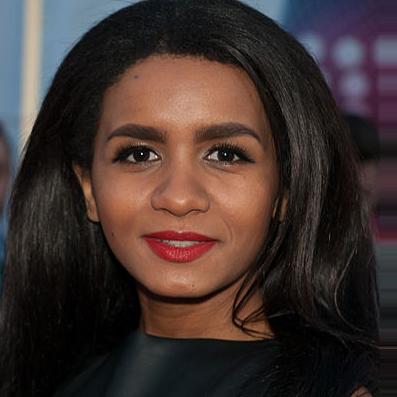
Age: 21